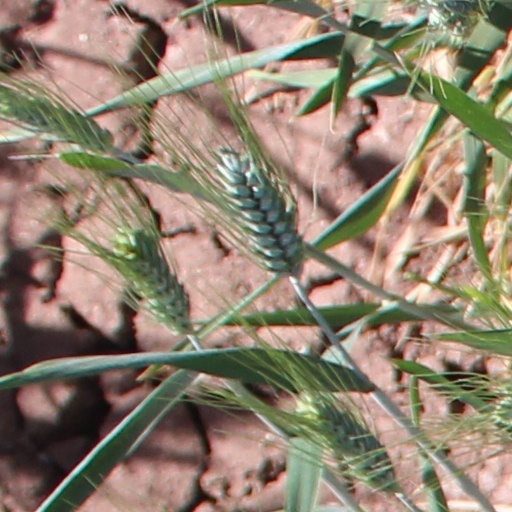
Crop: wheat